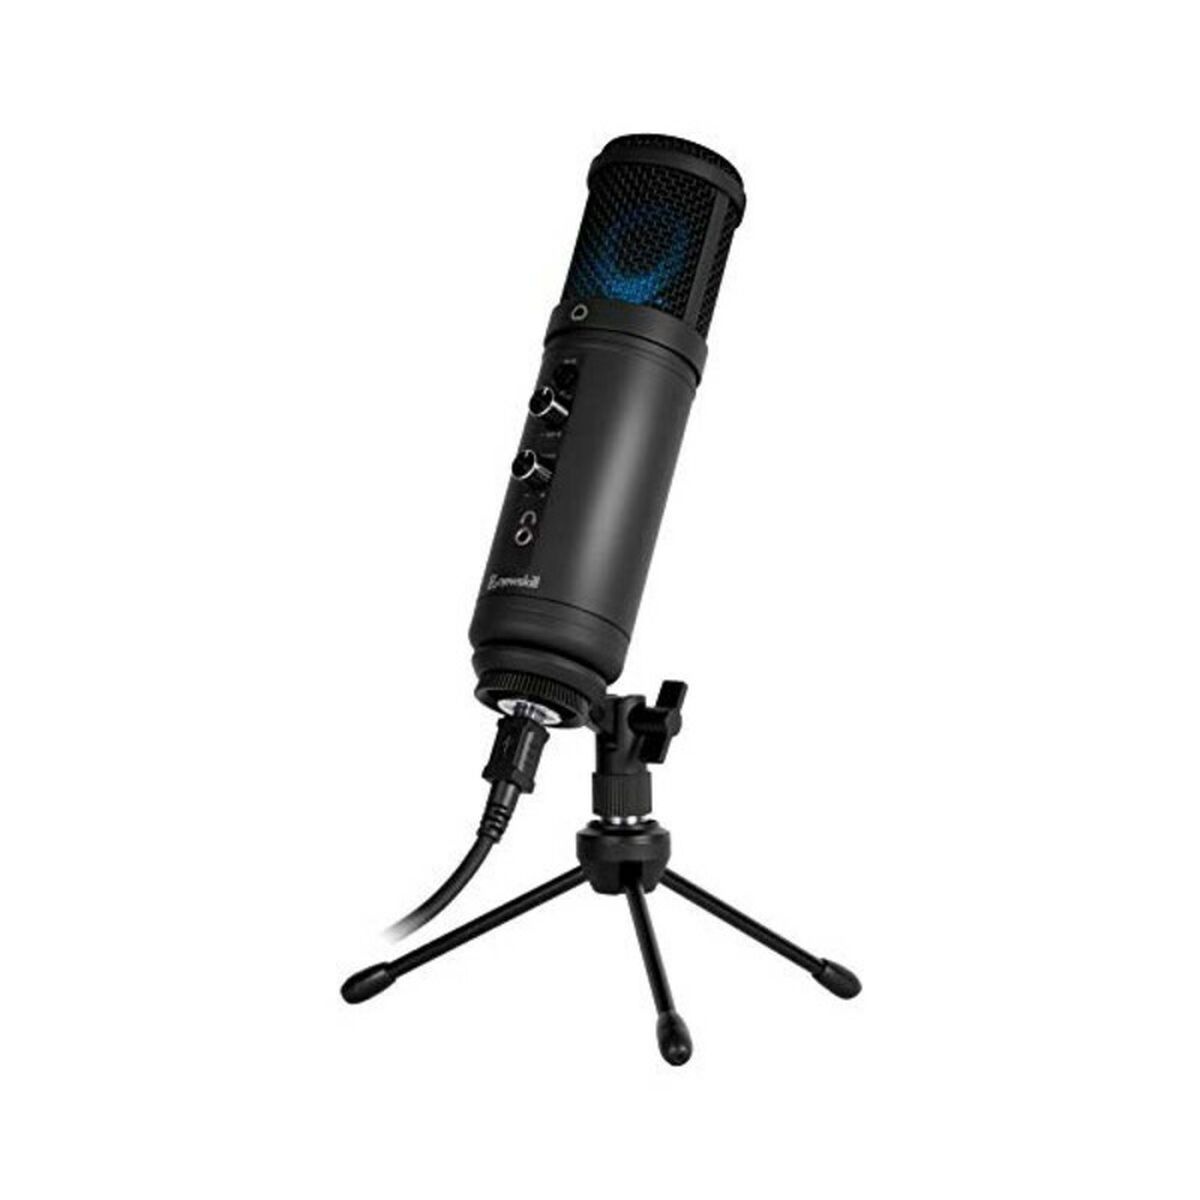
Tischaufsteller fürs Mikrofon Newskill NS-AC-KALIOPE LED Schwarz
Wenn Sie sich leidenschaftlich mit IT und Elektronik beschäftigen, mit der Technologie auf dem neuesten Stand sein wollen und nicht einmal die winzigsten Einzelheiten auslassen, kaufen Sie Tischaufsteller fürs Mikrofon Newskill NS-AC-KALIOPE LED Schwarz . Farbe: Schwarz Material: Metall Art: Drahtgebunden Mikrofon Einweg Frequenzgang: 30-18000 Hz Frequenz: 48 kHz Hinterleuchtet: LED Merkmale: Geräuschunterdrückungstechnologie Einstellbare Lautstärke Länge des Kabels: 1,8 m Maße ca.: 27 x 17,5 x 17,5 cm Steckertyp: EU-Stecker Steckbares Produkt: Ja Anschlüsse: Jack 3.5 mm Stromquelle: Elektrokabel. Drahtgebunden Ab 49,99 / m
Brand: Newskill
Category: Electronics > Audio > Audio Accessories > Microphone Stands